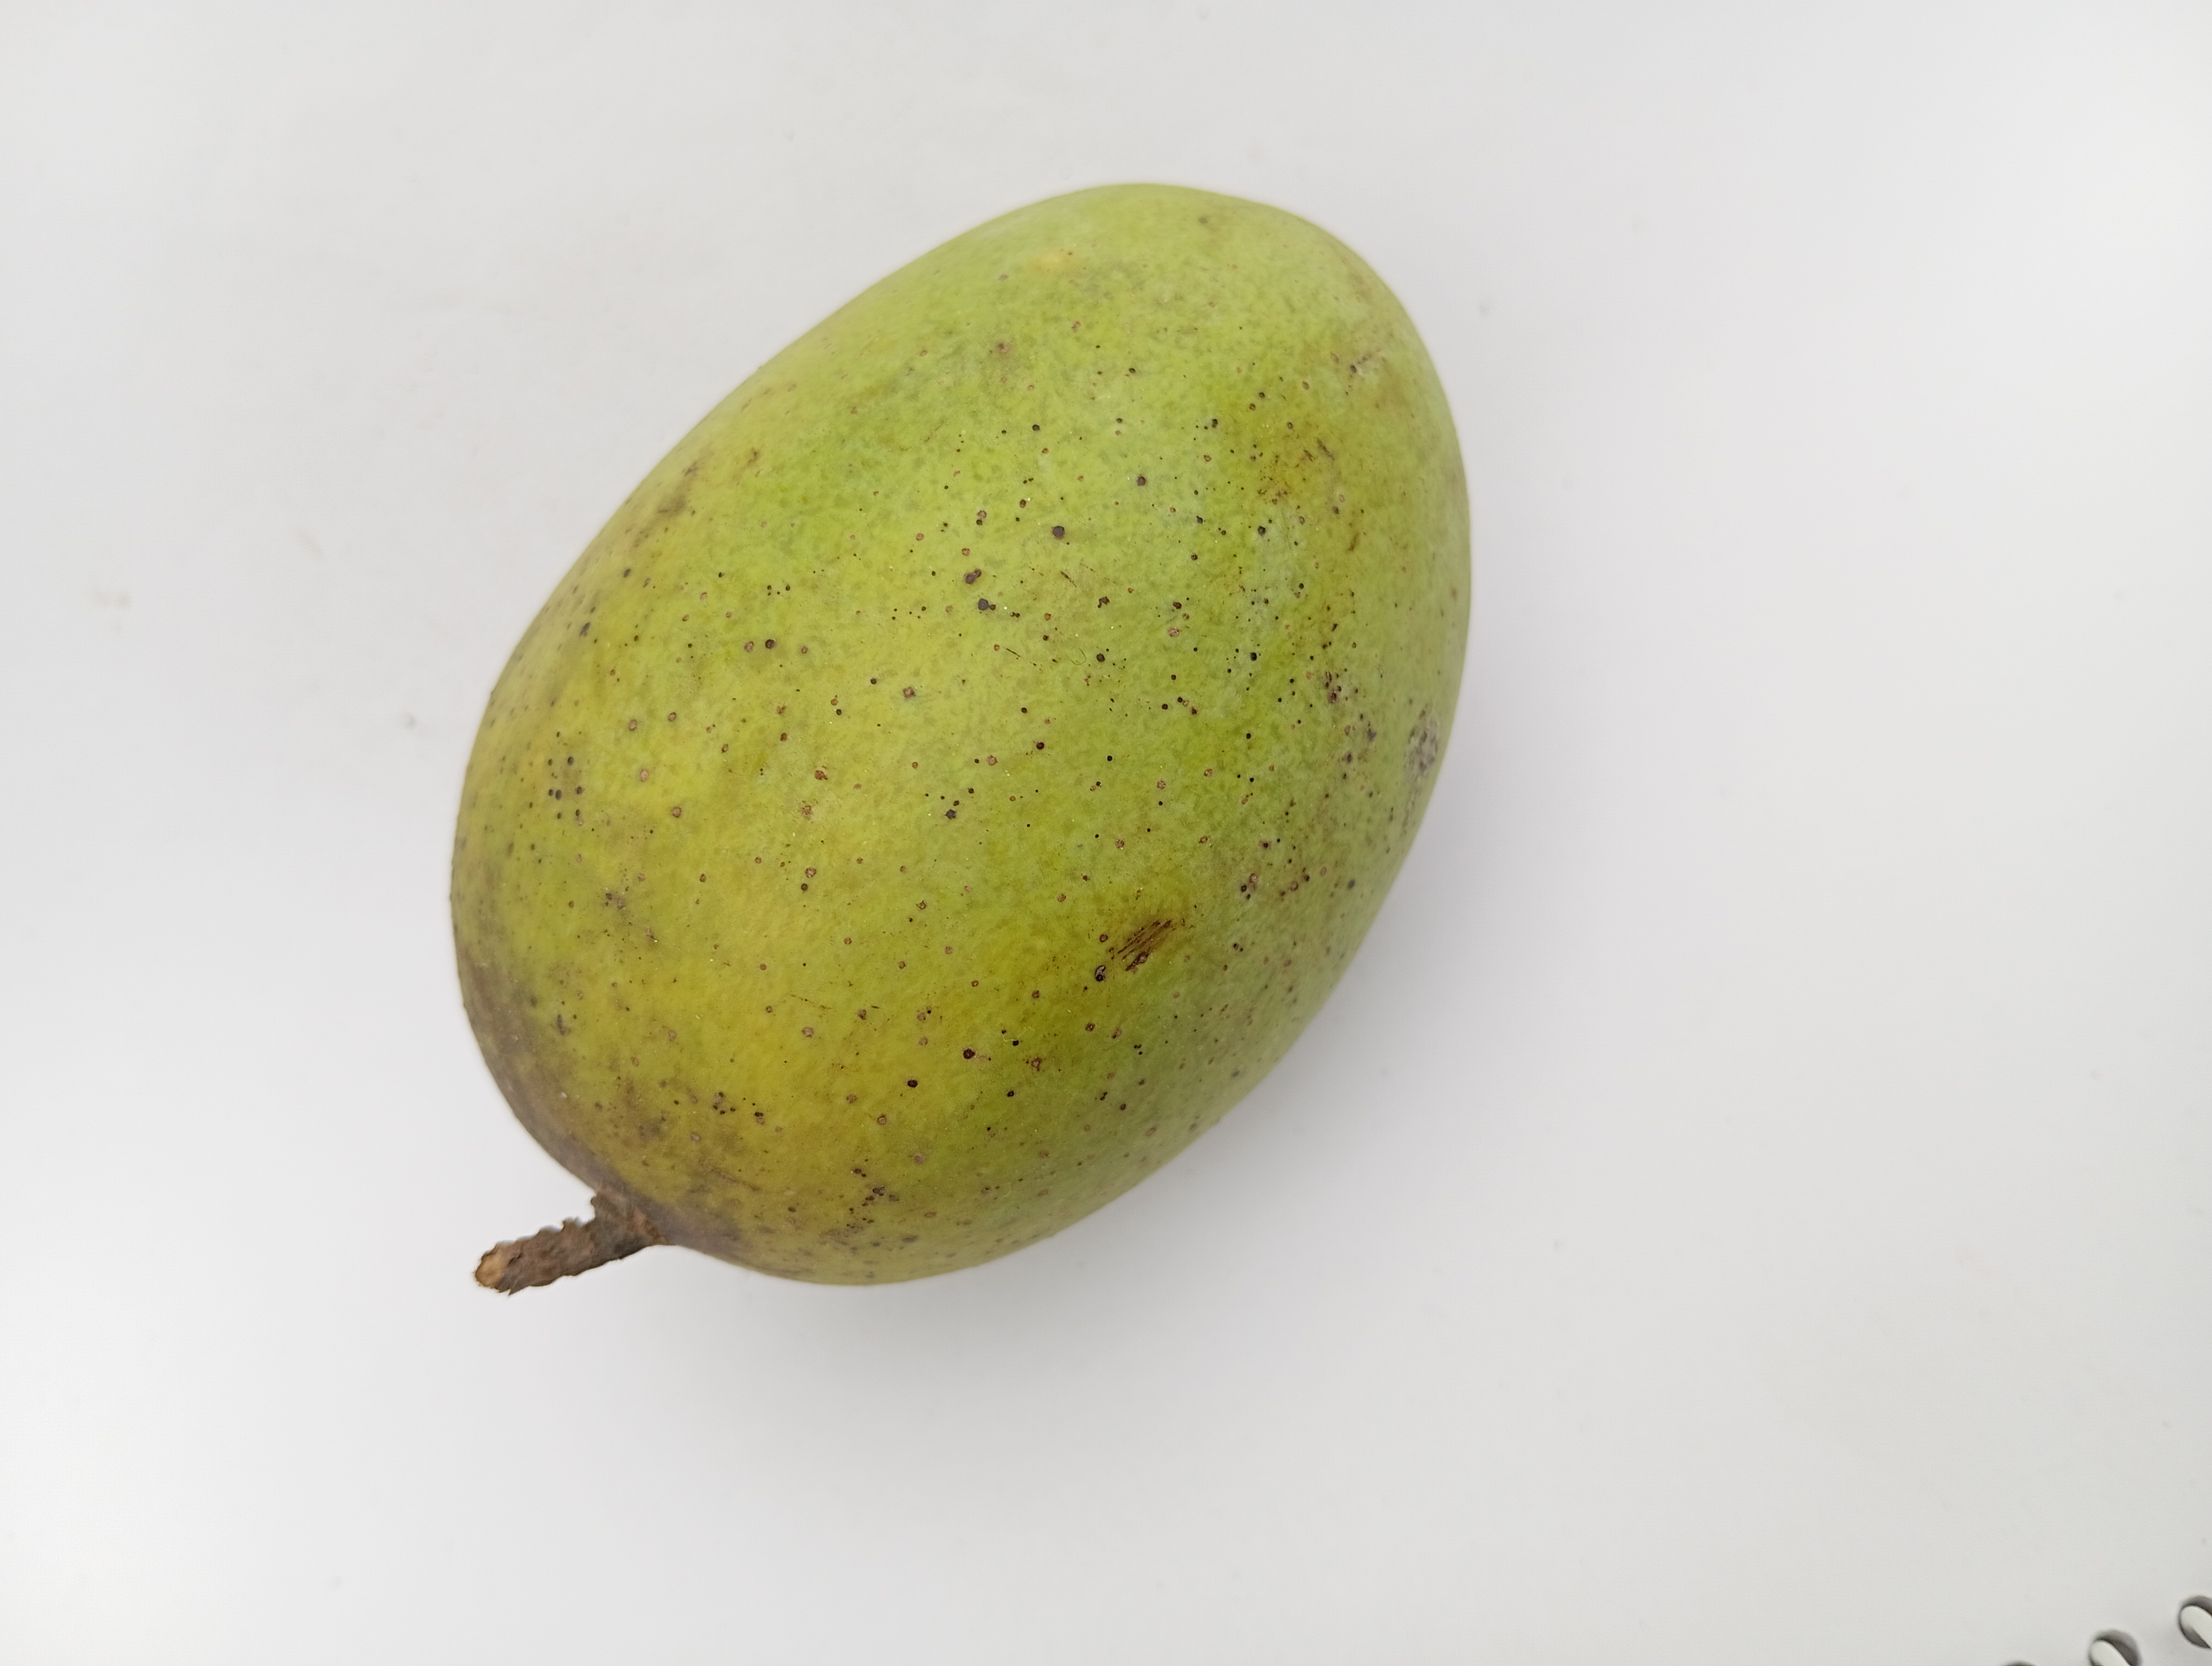
Mango variety: Langra